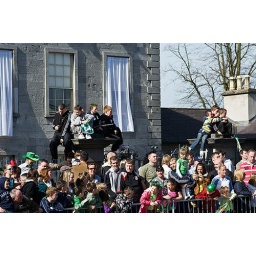
best seats in the house